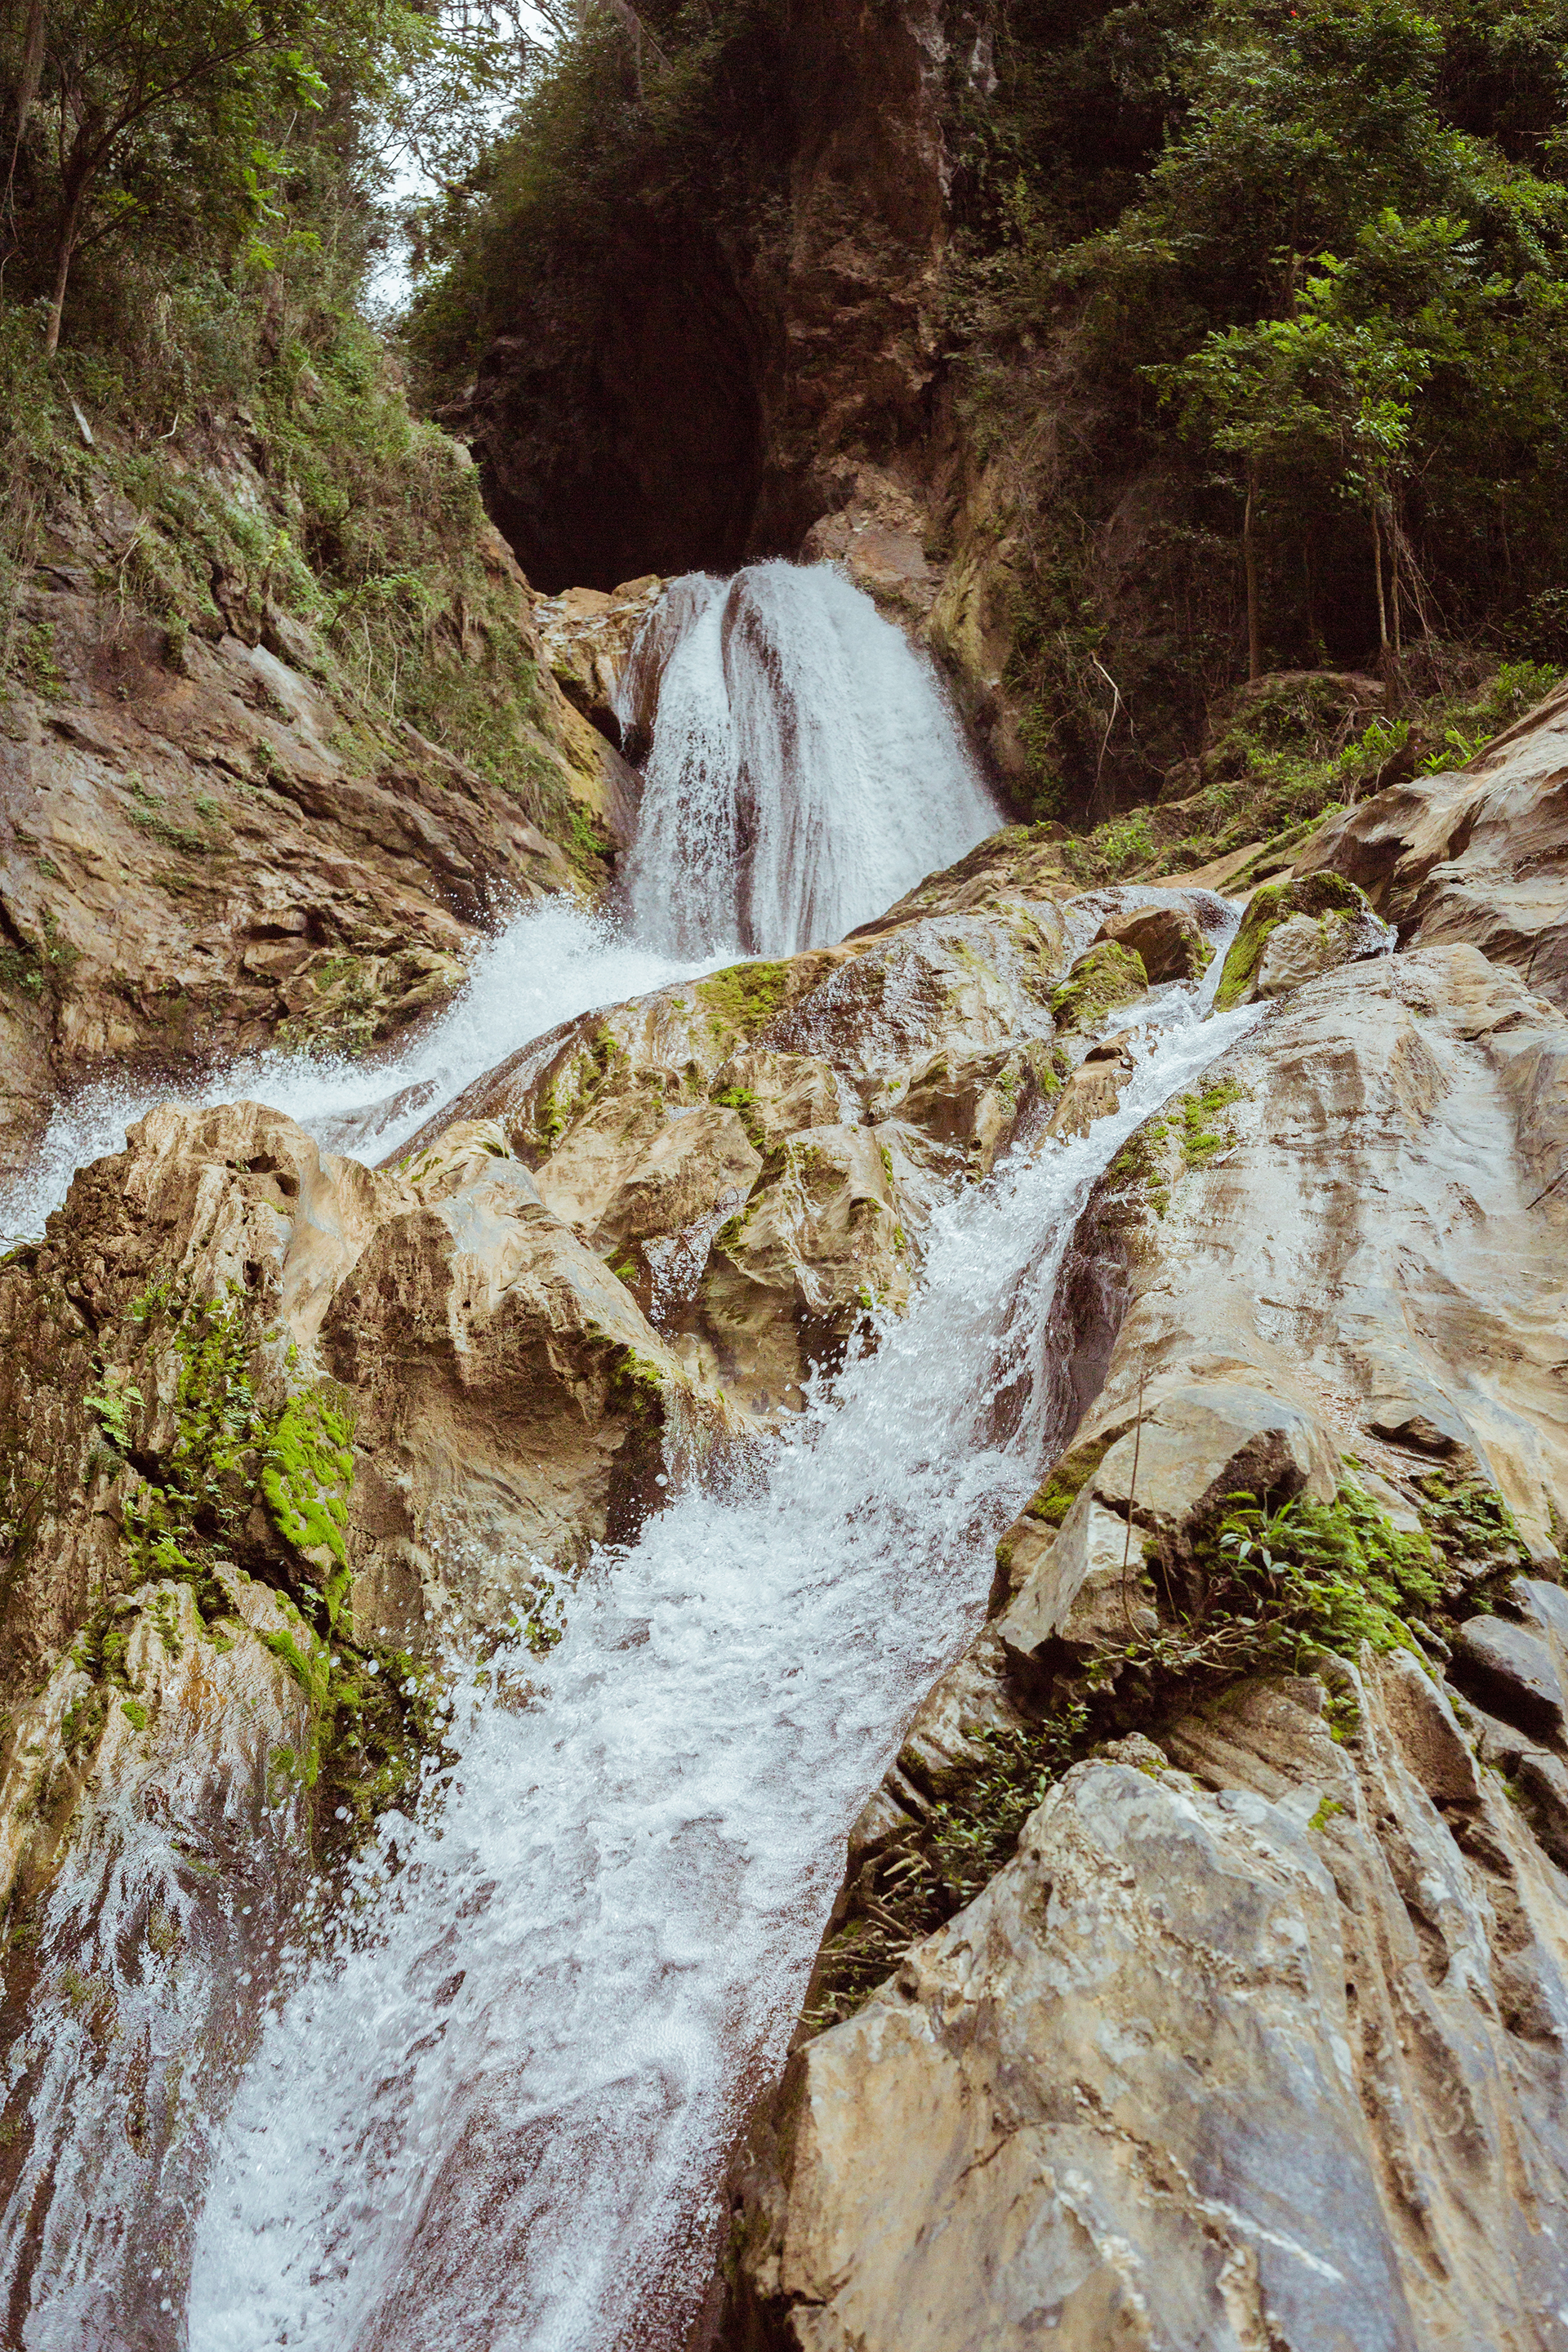
waterfall, water resources, nature, water, watercourse, vegetation, nature reserve, natural landscape, wilderness, stream, rock, ravine, tree, outcrop, formation, water feature, chute, state park, rainforest, forest, geology, plant, geological phenomenon, national park, river, landscape, bedrock, jungle, creek, vacation, rapid, valdivian temperate rain forest, moss